Mugdha Godse

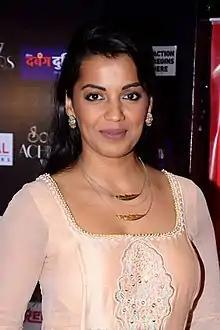
Godse at the Society Achievers Awards 2018

Mugdha Veira Godse (born 26 July 1986) is an Indian actress and model who works in Hindi films. A former model, Godse was a semi-finalist at the Femina Miss India 2004 competition. She made her acting debut in Madhur Bhandarkar's 2008 film, "Fashion". She was one of the judges in a Marathi reality show, "Marathi Paul Padte Pudhe". She also acted in Tamil film "Thani Oruvan".